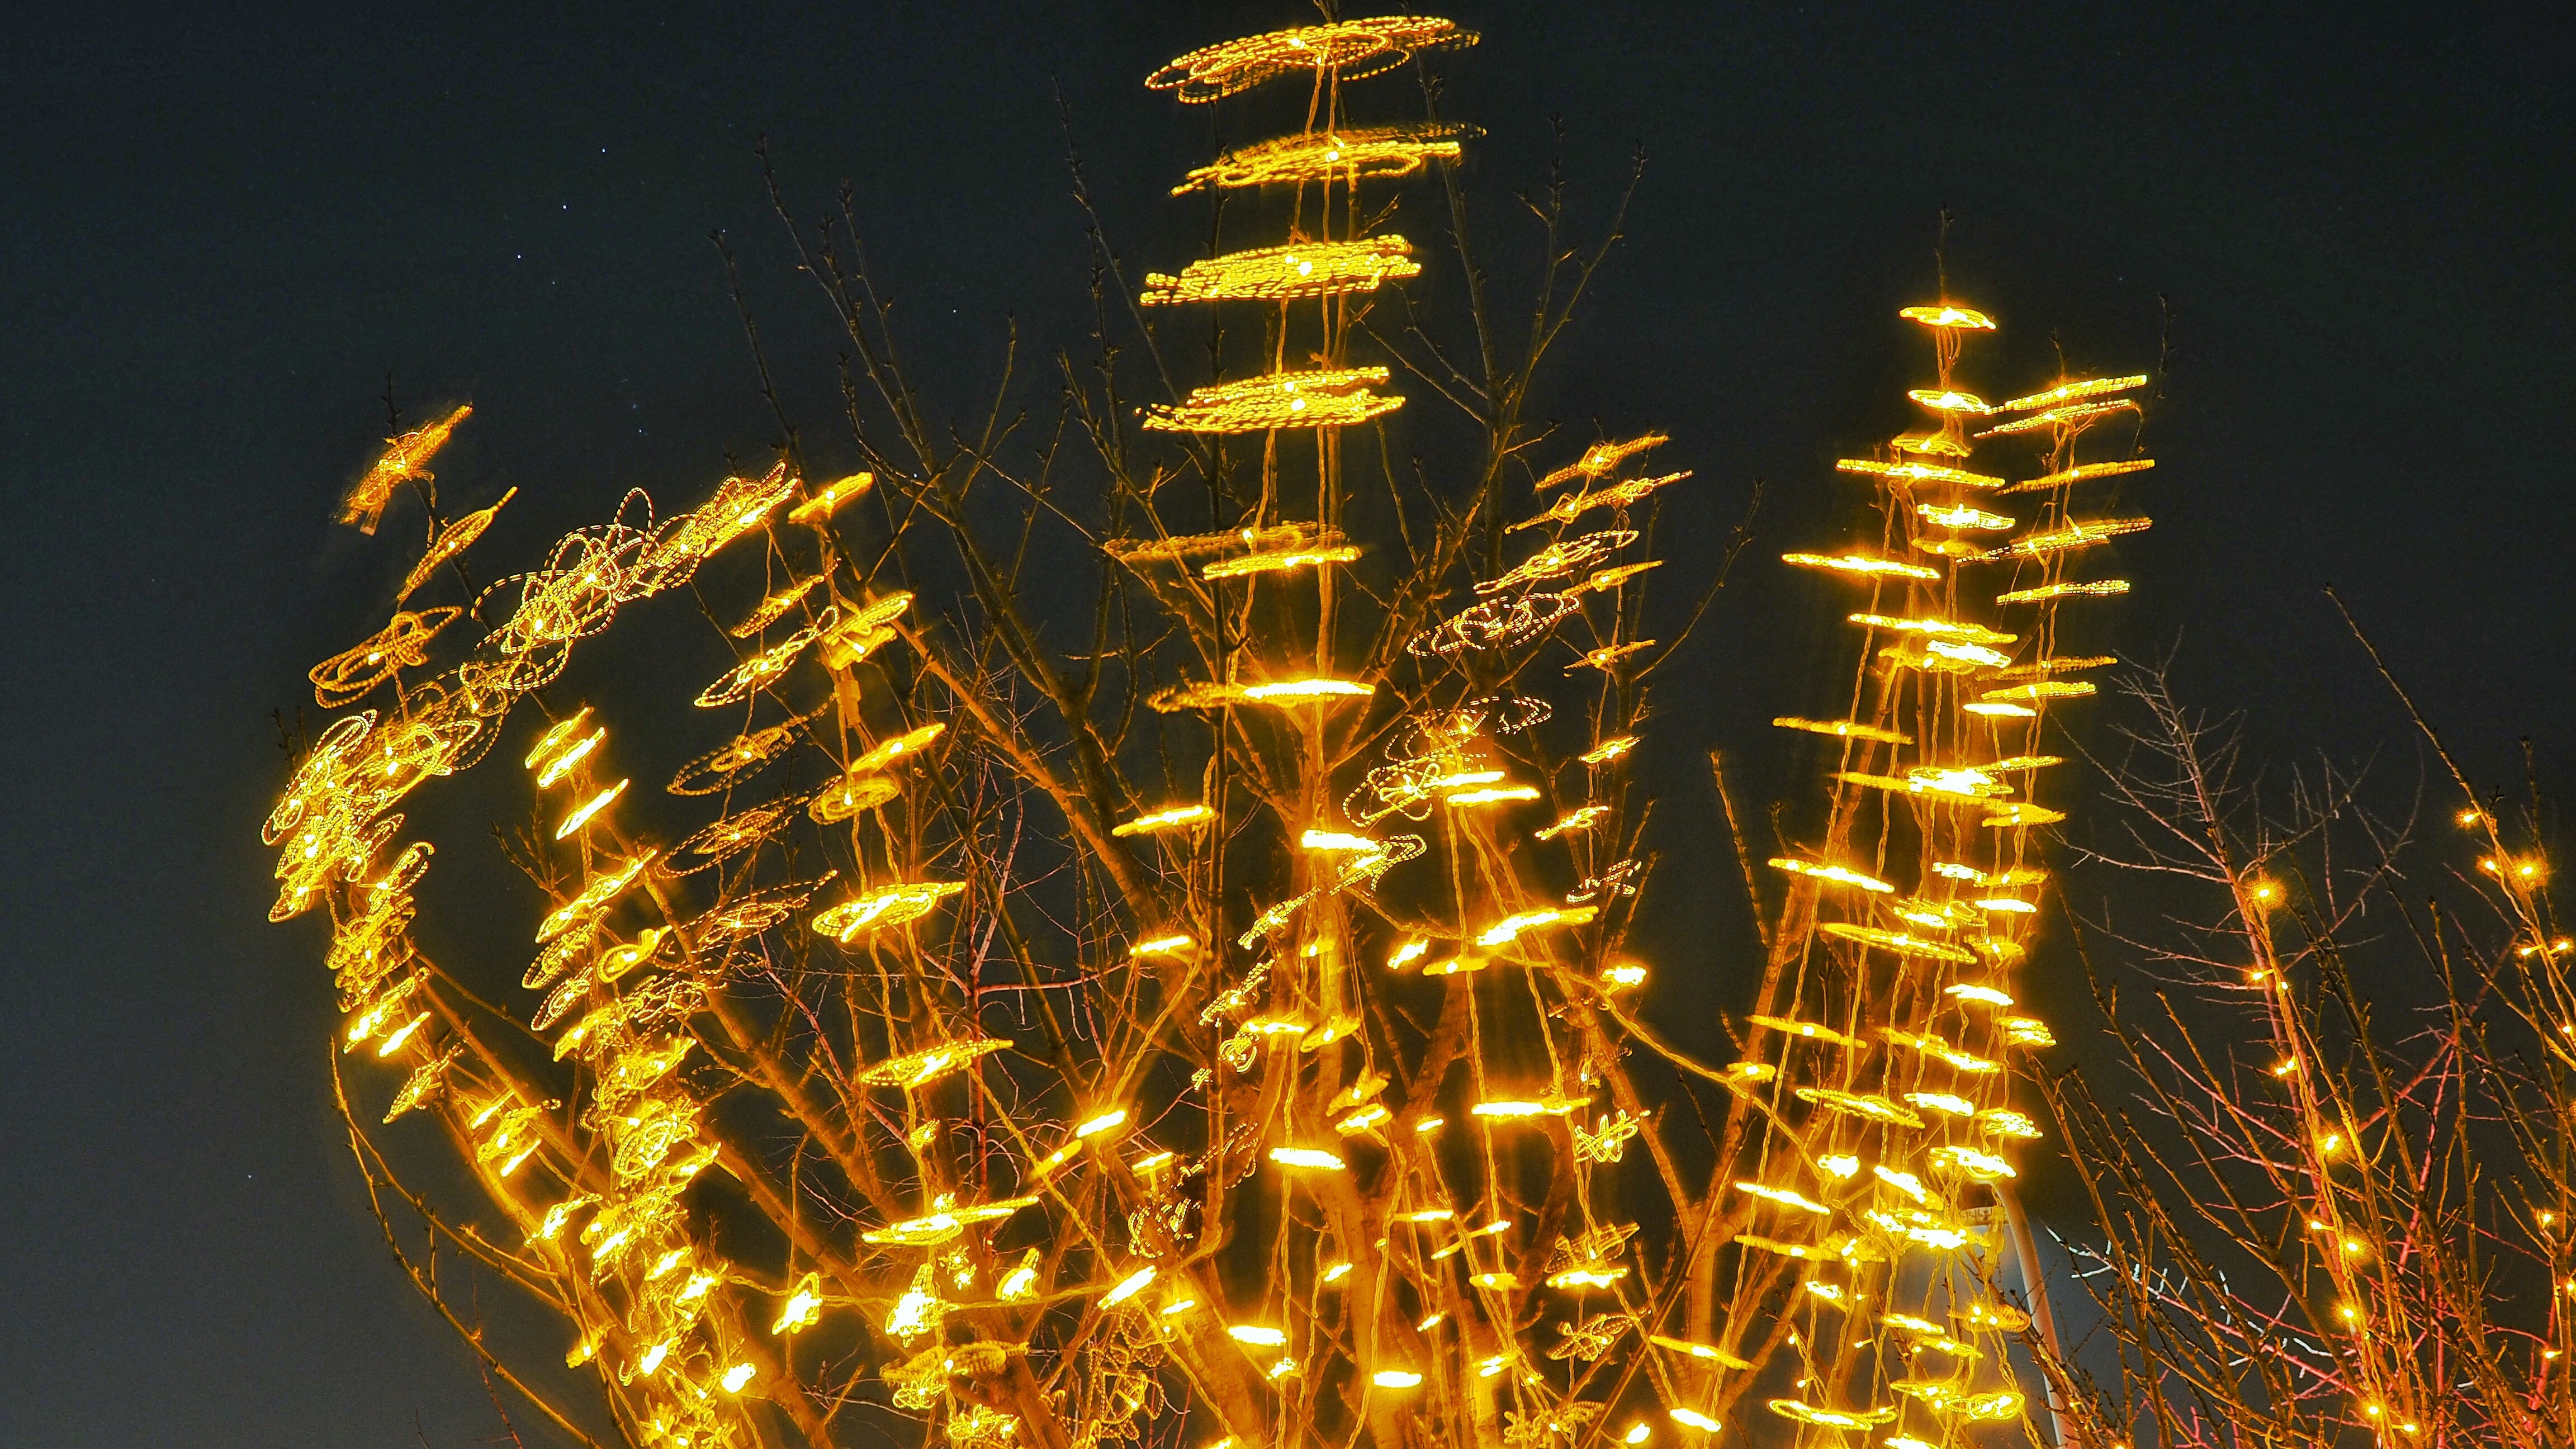
light, night, lighting, christmas decoration, christmas lights